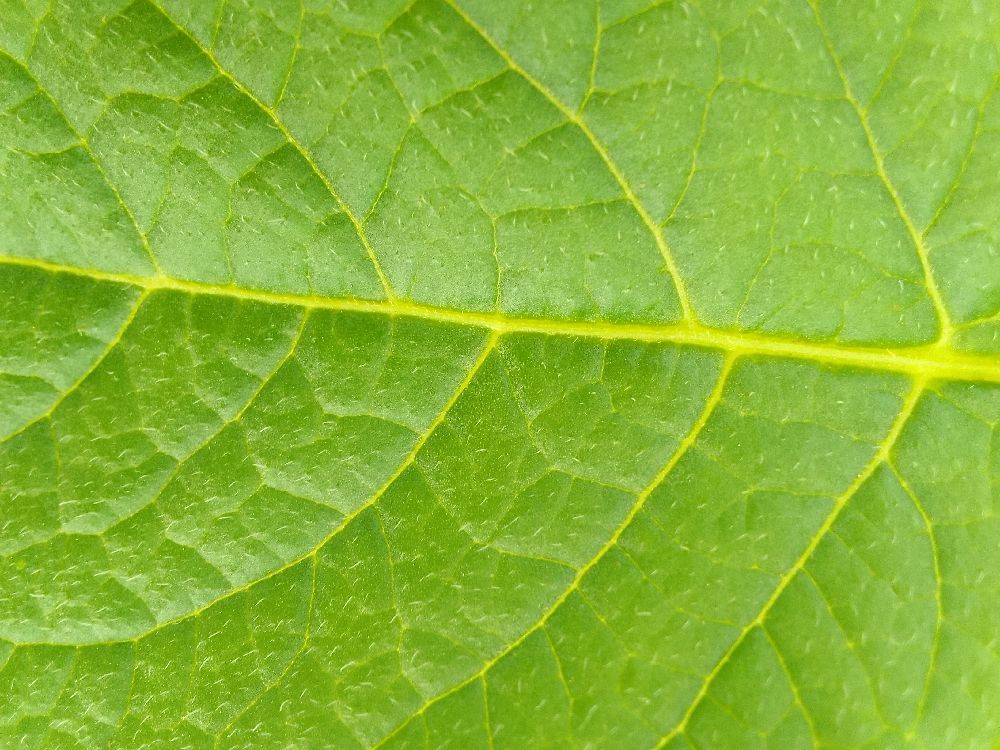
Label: Healthy